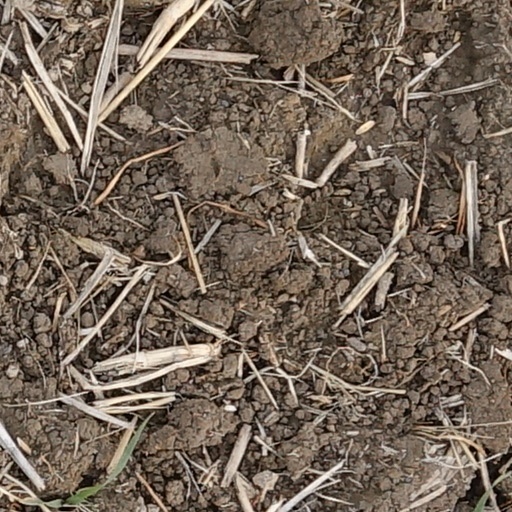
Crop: wheat